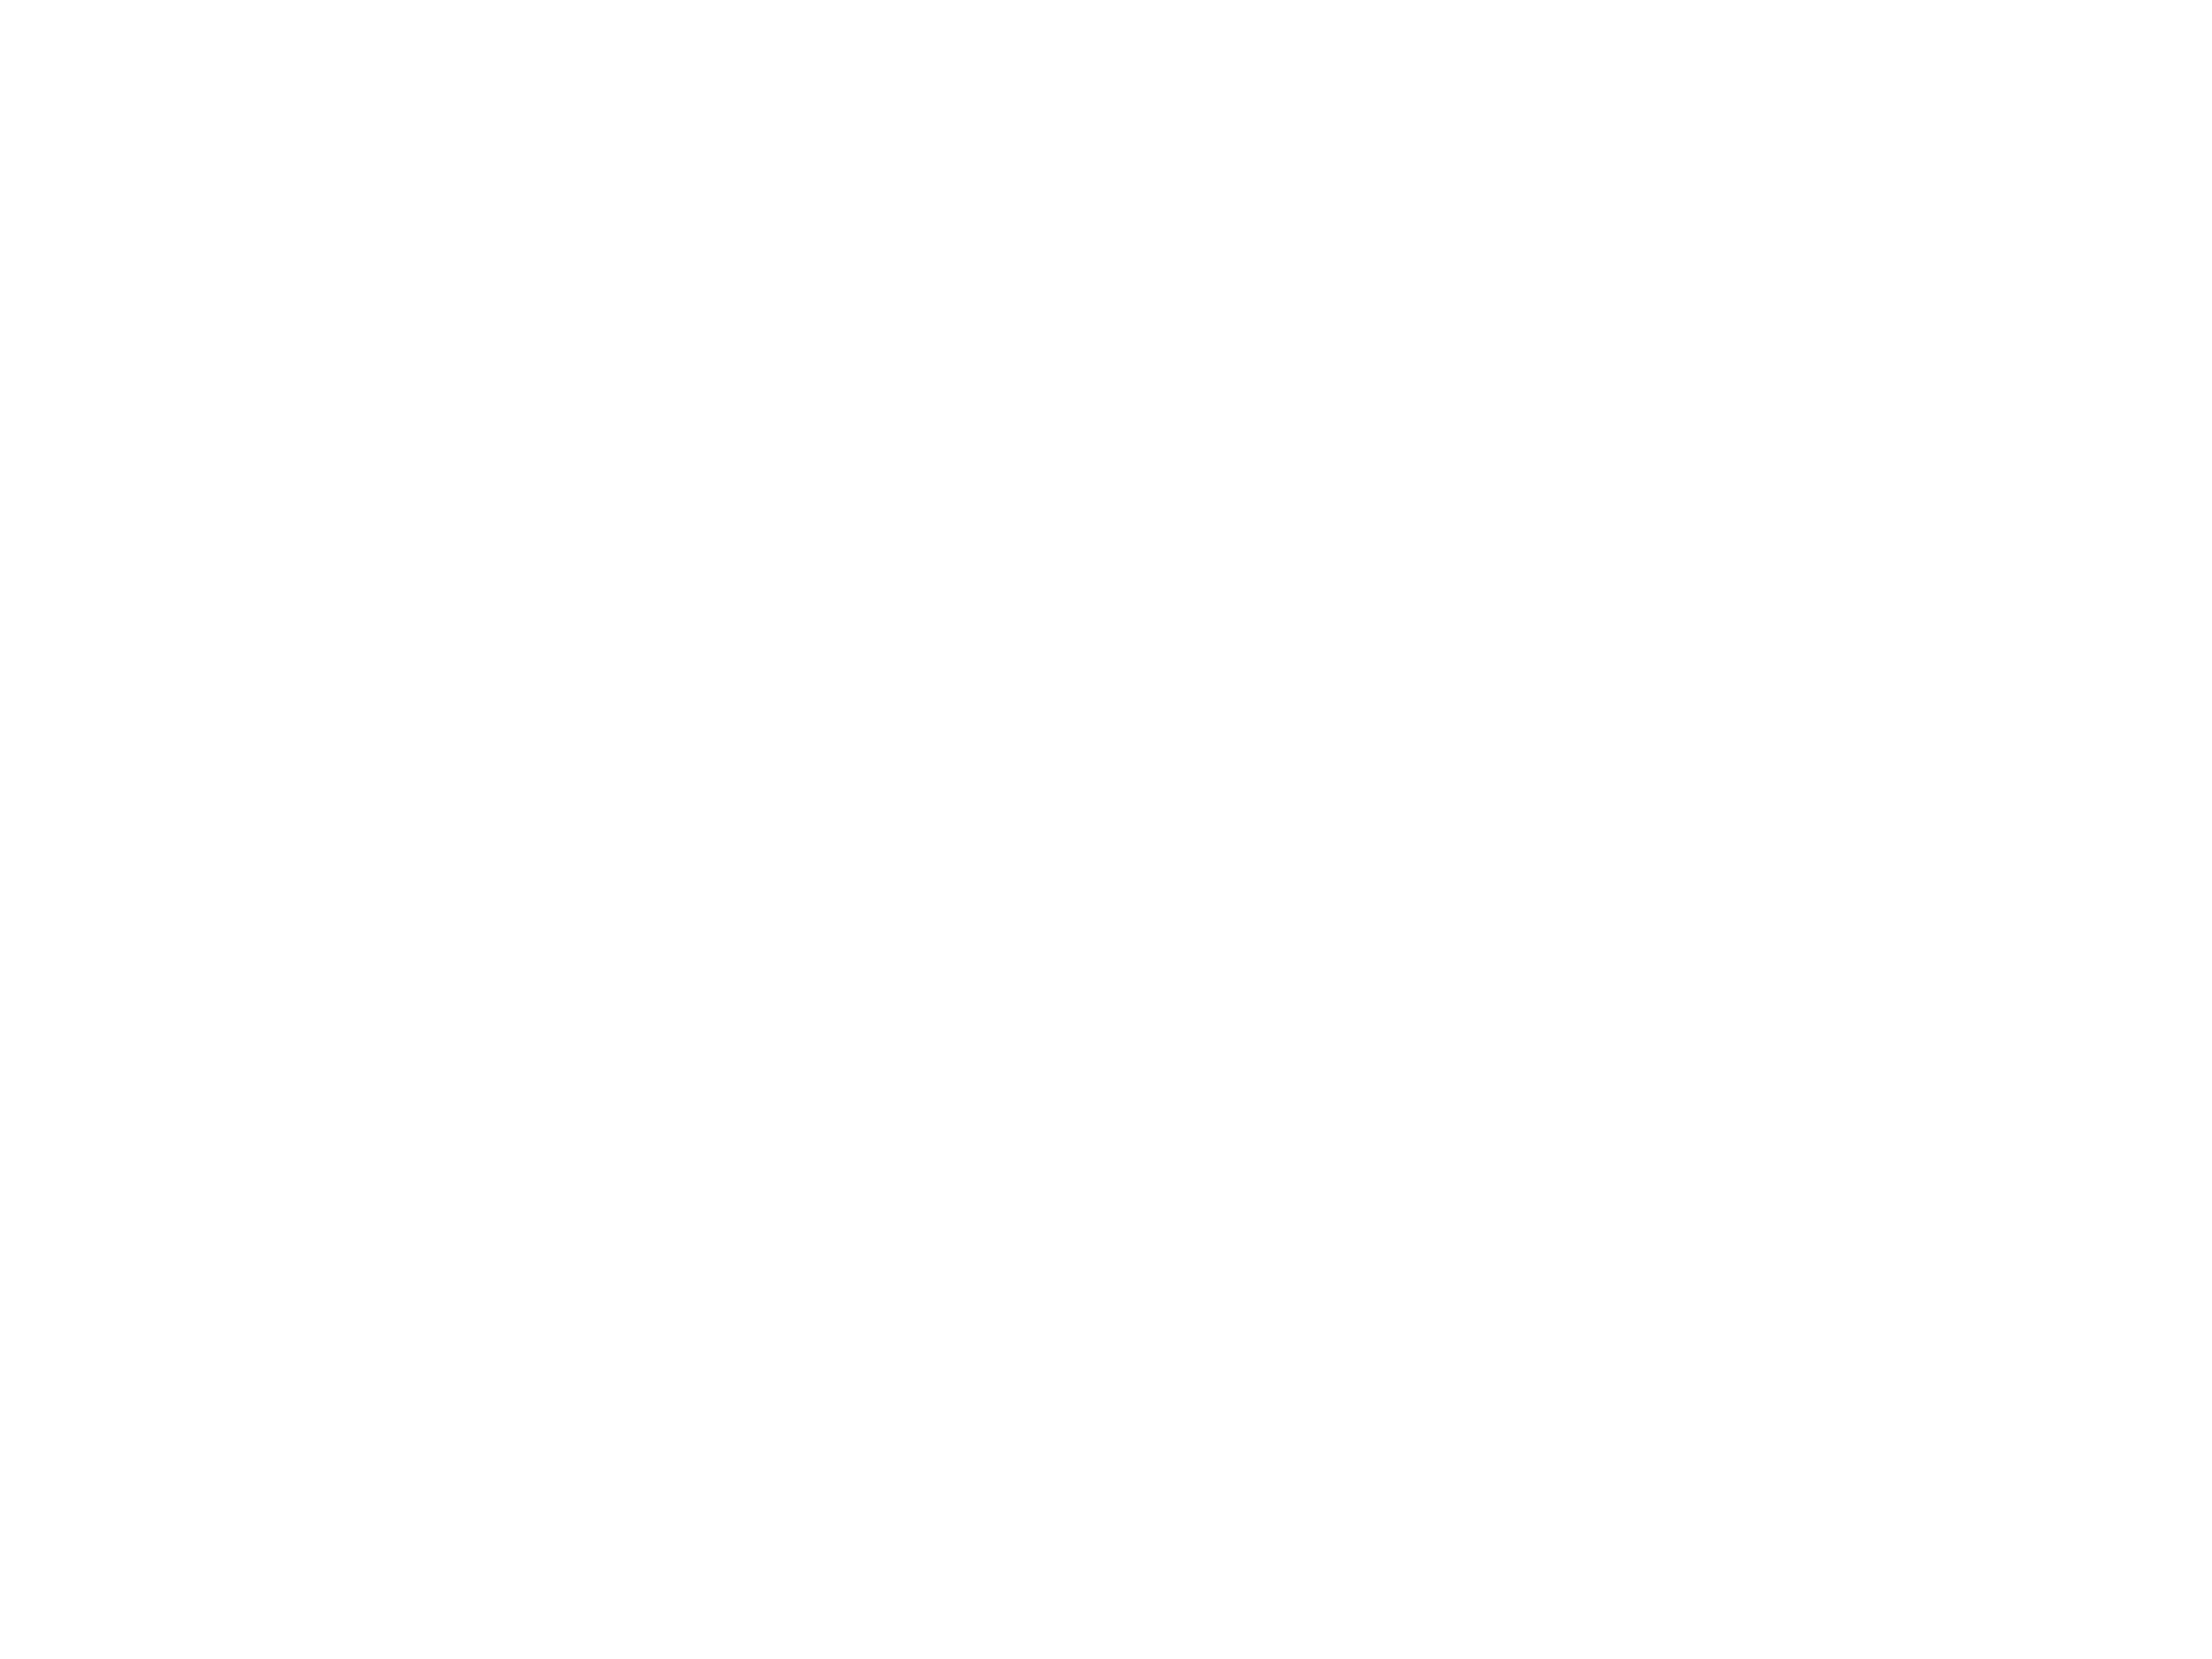
line, product